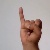
The image shows a hand gesture representing the letter 'I' in Indian Sign Language.